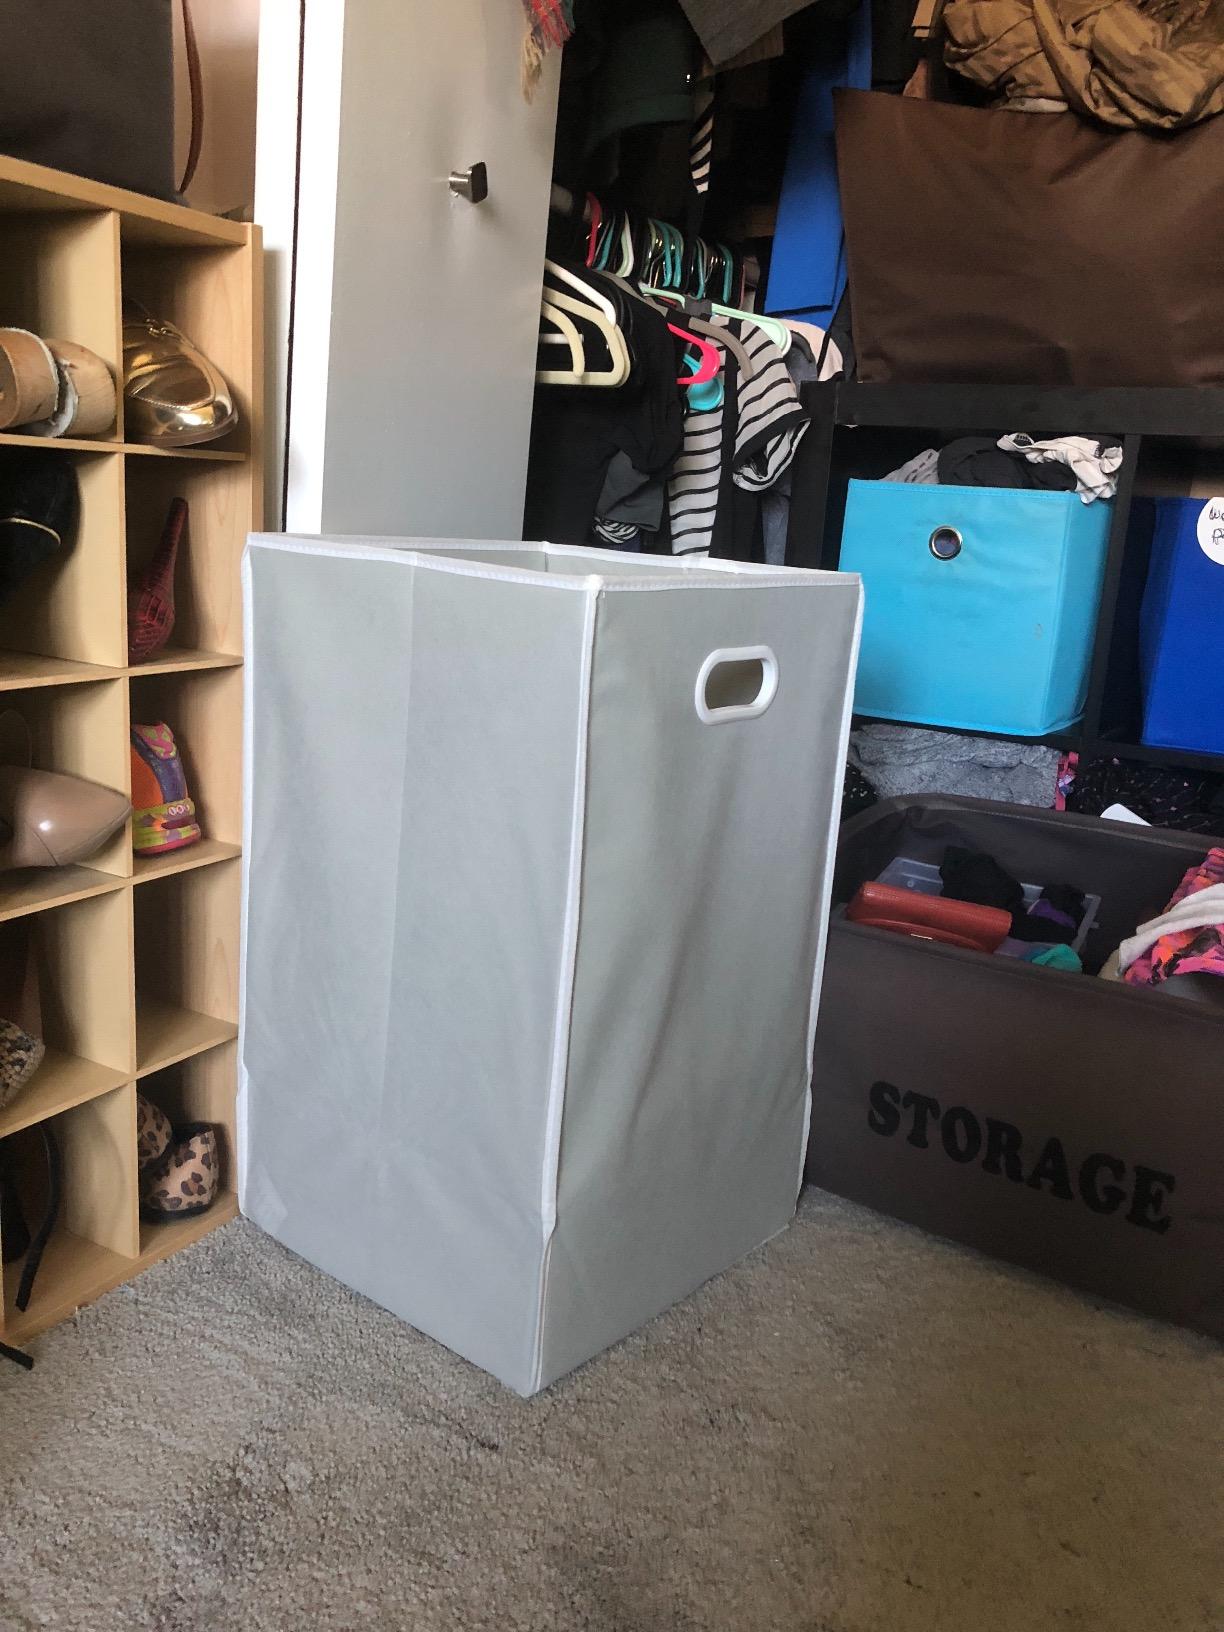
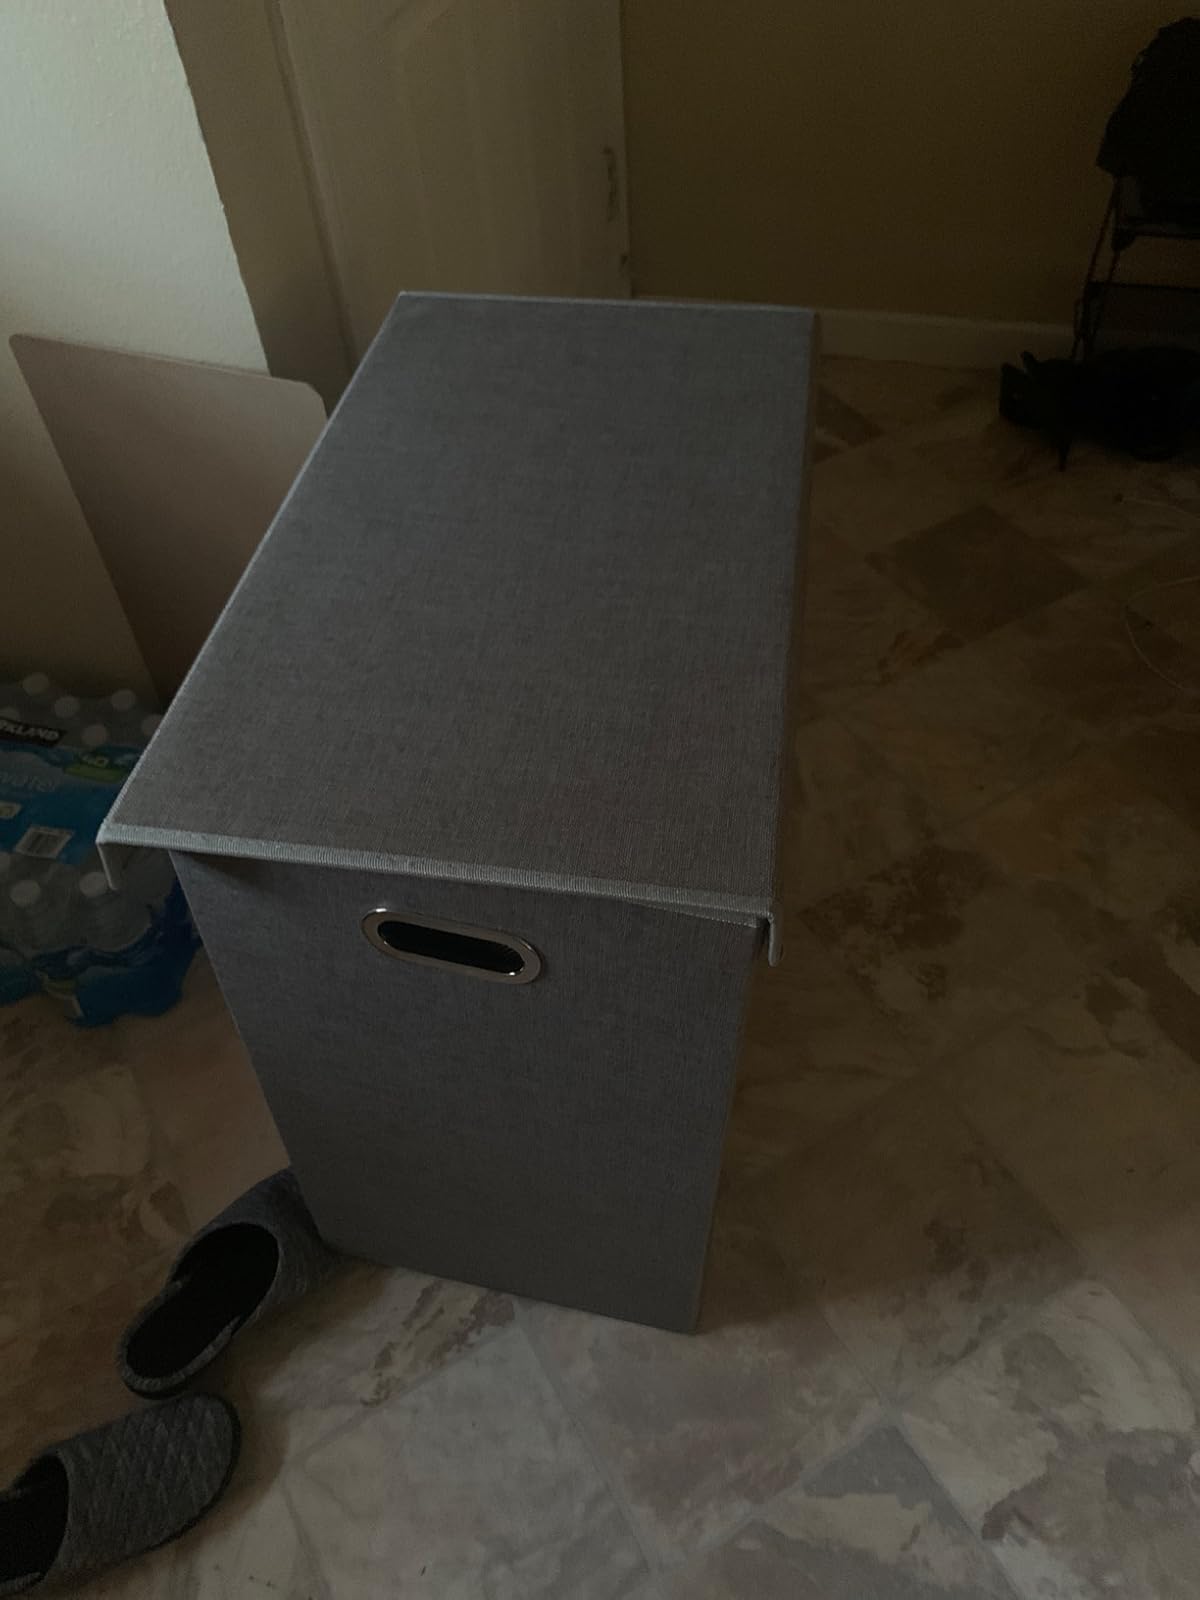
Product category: items_hamper
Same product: no